Mount Agathias

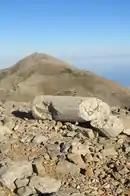
Damaged trig point on the summit

Located in the Rethymno regional unit, the Agathias stands close to the Psiloritis, the highest summit of Mount Ida massif and of the whole island. It belongs to the water divide between the southern part of Crete, tributary of the Libyan Sea, and the northern one, facing the Aegean Sea. A saddle at 2321 m West of mount Agathias connects it with the Psiloritis, while eastwards the ridge continues with Mount Voloumenou. A natural park, member of UNESCO's Global Geoparks Network, includes the Agathias and the Mt. Ida massif as a whole.